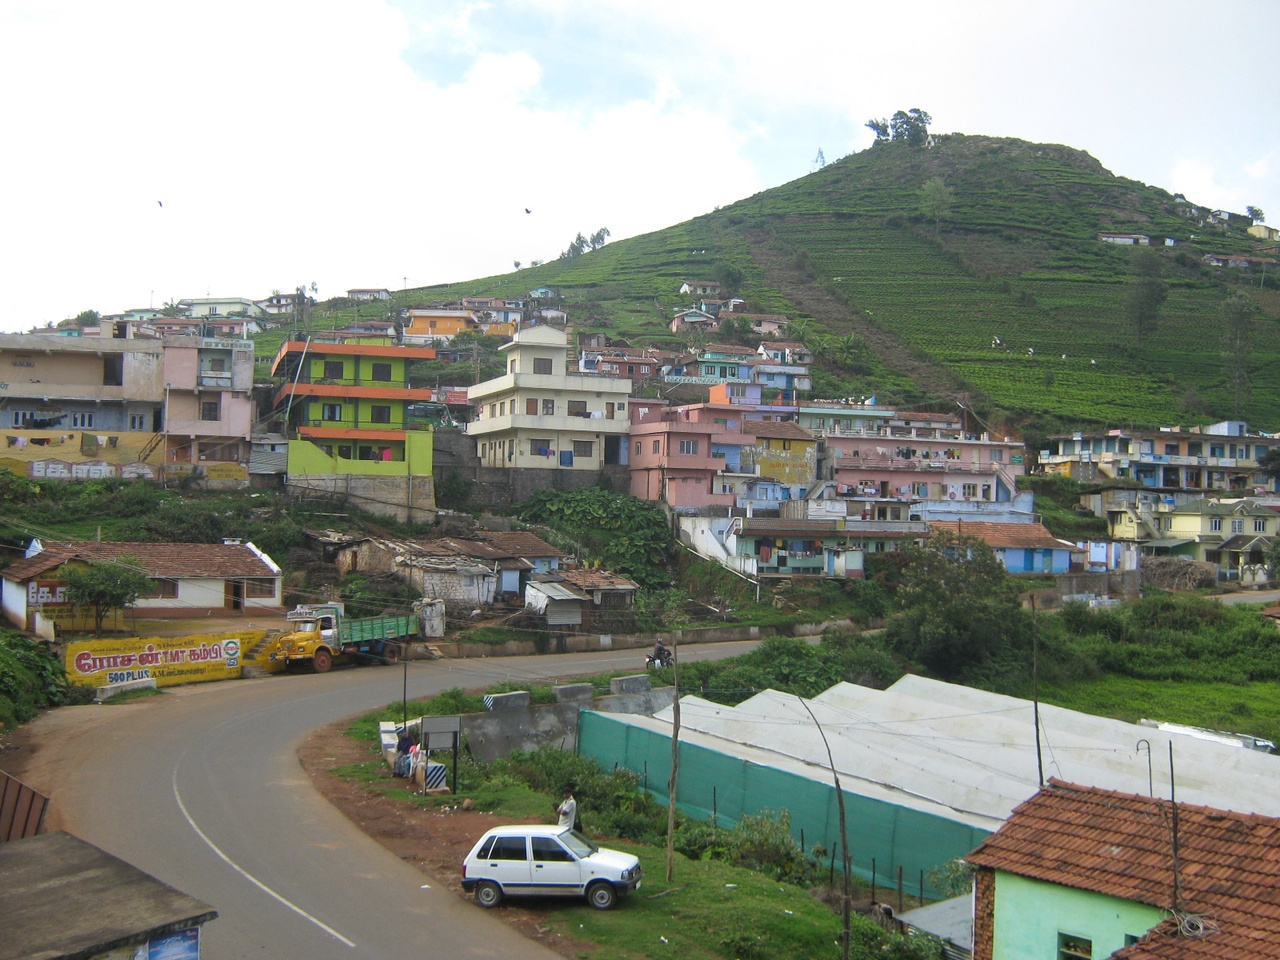
Near Kattabettu junction, Kotagiri, Ooty, India.